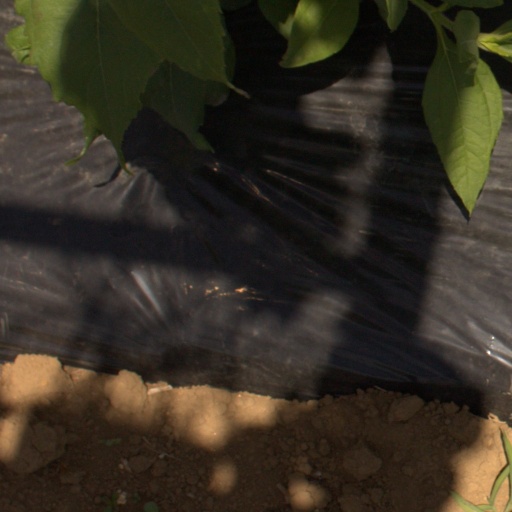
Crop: Jerusalem artichoke